Pettigrew State Park

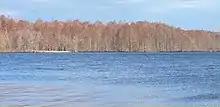
Lake Phelps is a natural lake that is in Pettigrew State Park.

Josiah Collins was one of the first European-descended settlers to live and farm in the area of Pettigrew State Park, arriving in the 1780s. Collins and his partners used slave labor to drain the swamps surrounding Lake Phelps and establish an extensive plantation known as Somerset Place.